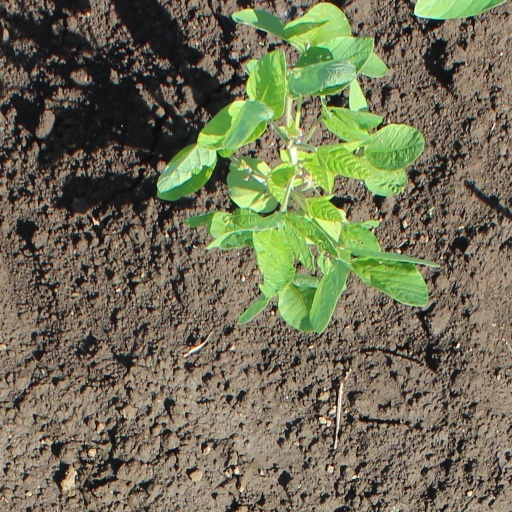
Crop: soybean